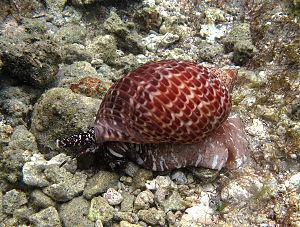
Le coquillage Tonna perdix à la Réunion.
Tonna perdix est un mollusque gastéropode marin de la famille des Tonnidae.
La super-famille des Tonnoidea regroupe des mollusques gastéropodes de l'ordre des Littorinimorpha, apparentés aux tonnes.
Les Tonnidae constituent une famille de mollusques de la classe des gastéropodes de l'ordre des Littorinimorpha.
Stichopus herrmanni est une espèce d'holothurie de la famille des Stichopodidae.